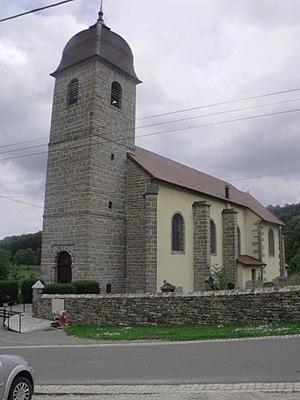
Eglise de Lanthenans, Doubs, France